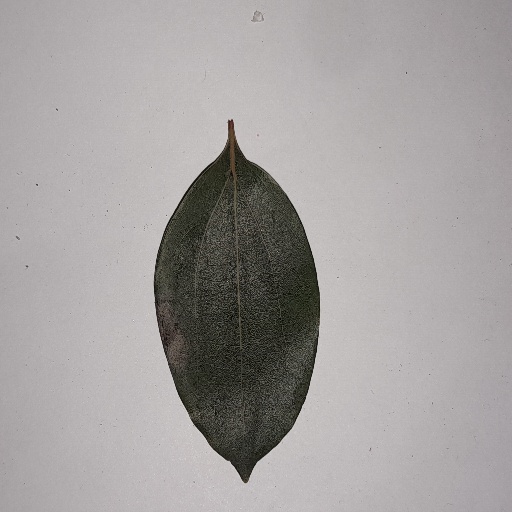
Species: Camphor
Leaf condition: Bacterial Spot